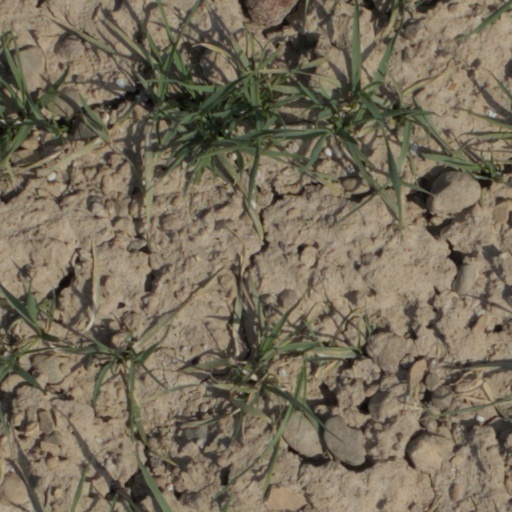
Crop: wheat